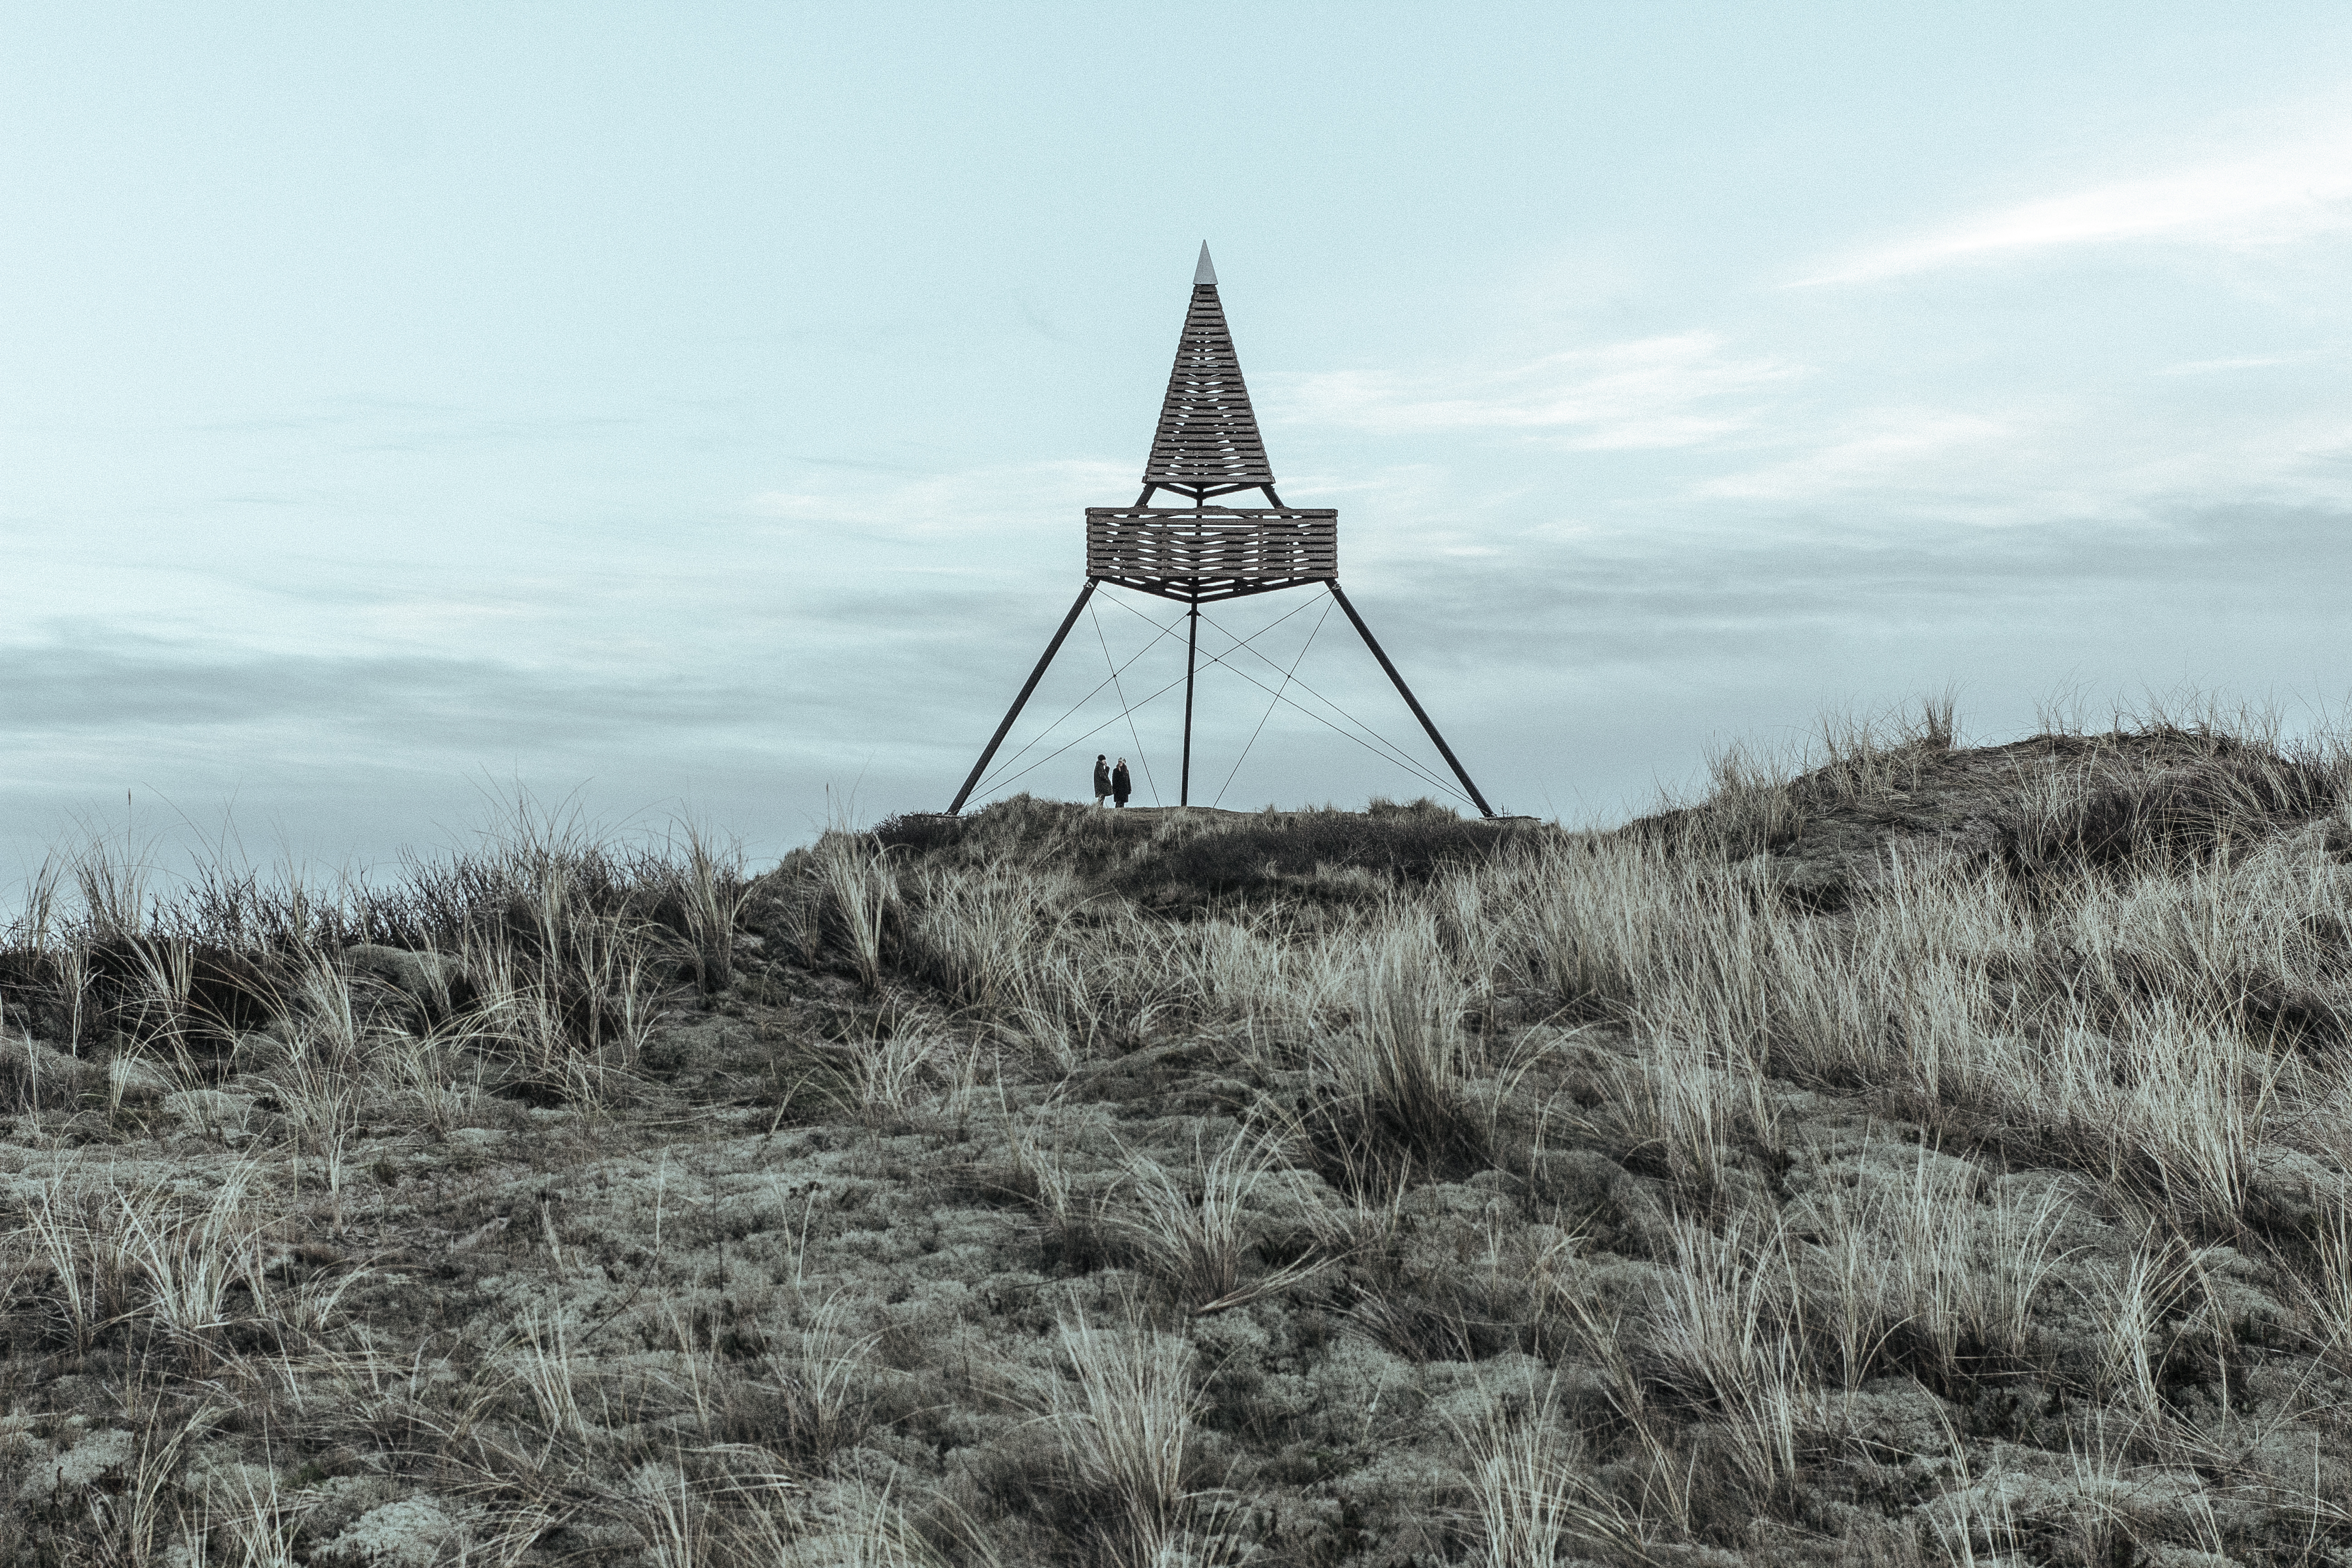
tree, grass, wilderness, mountain, snow, winter, structure, sky, wind, frost, tower, metal, wetland, habitat, rural area, natural environment